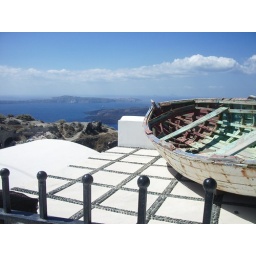
boat in the sky